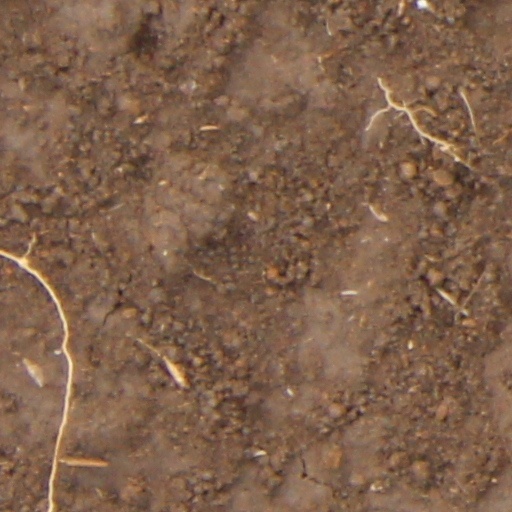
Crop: wheat